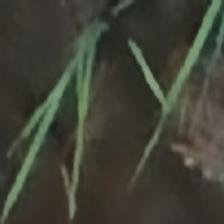
Label: clustered